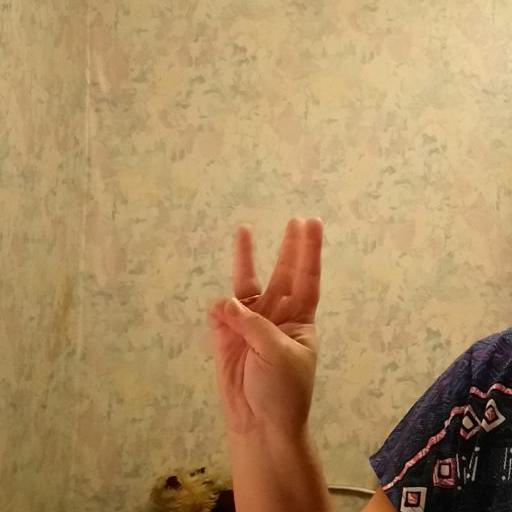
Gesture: three